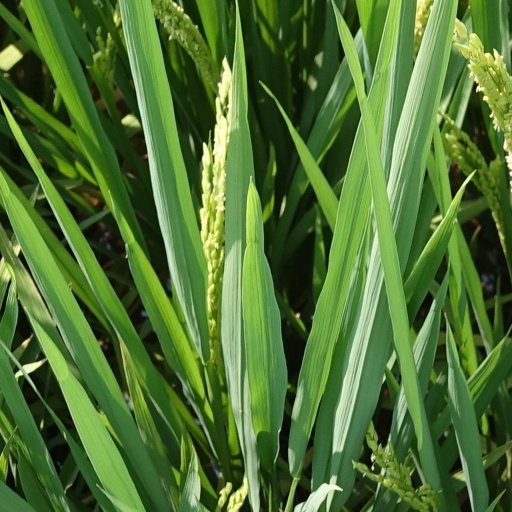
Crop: rice